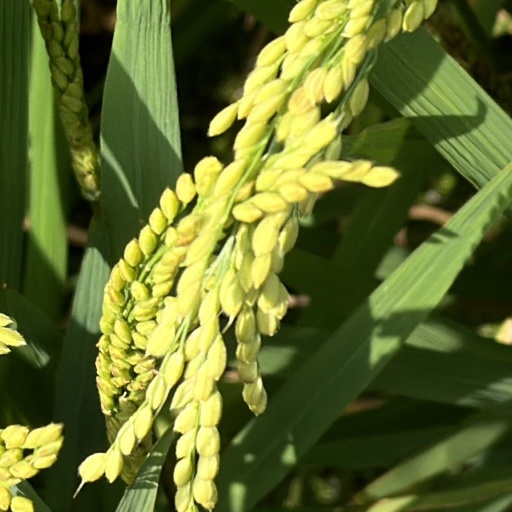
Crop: rice